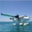
Label: airplane